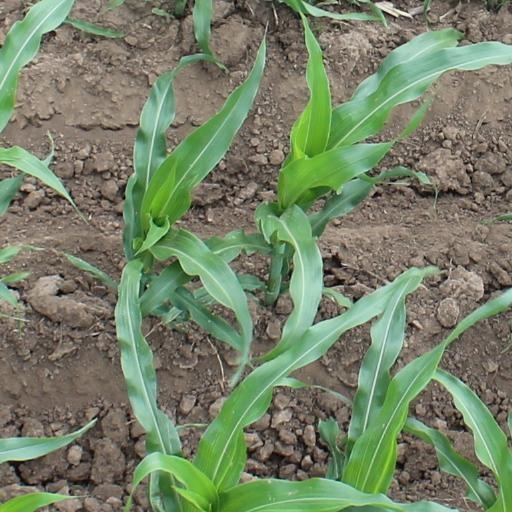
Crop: maize; corn